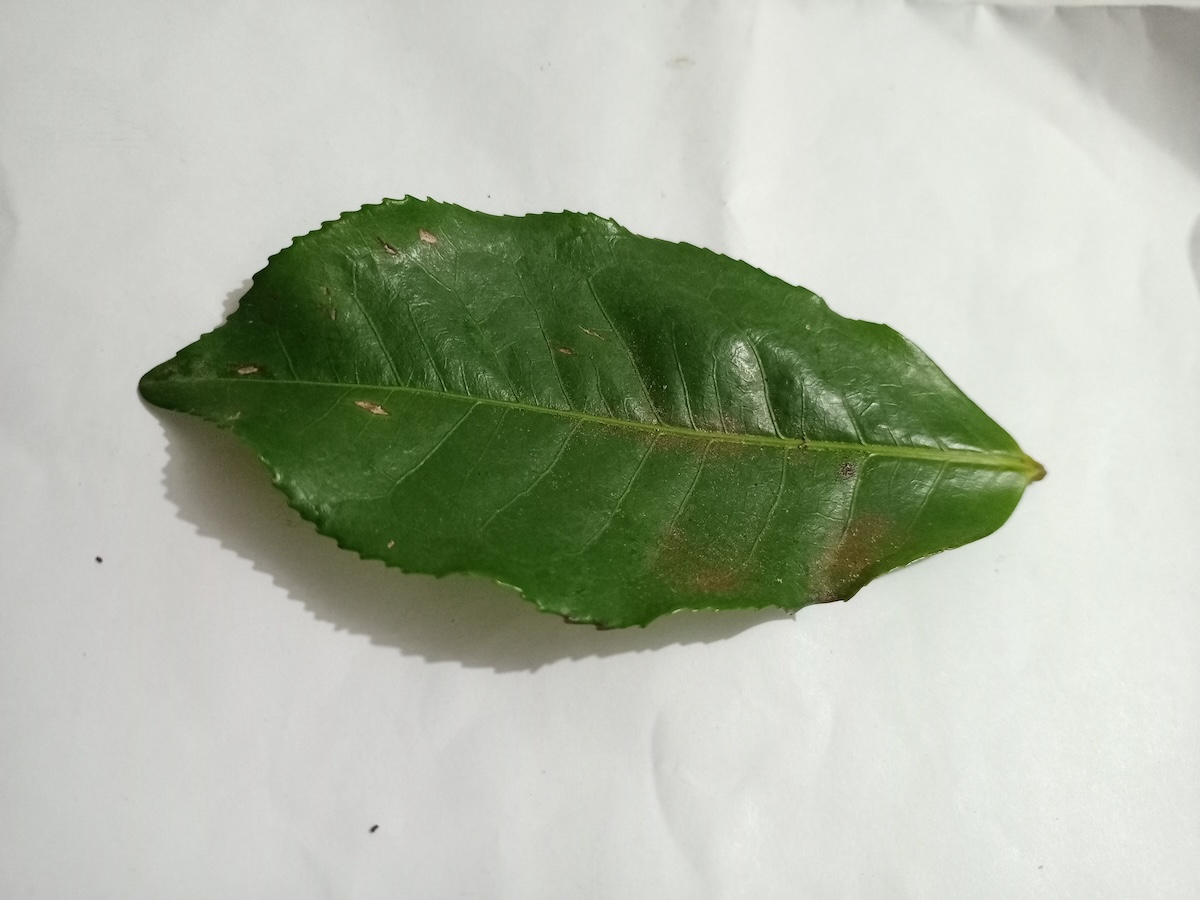
Label: Red spider